Action of 31 July 1793

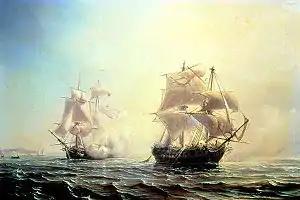
"Combat between the frigate 'L'Embuscade' and the 'Boston' in the Port of New York in 1793", Baron Jean Antoine Theodore Gudin, Palace of Versailles

The action of 31 July 1793 was an inconclusive engagement between a Royal Navy frigate and French Navy frigate off the New Jersey coastline in the first year of the War of the First Coalition. The British captain, George Courtenay of HMS "Boston", had arrived off New York City on 28 May and deliberately disguised his ship as a French vessel, fooling a French officer into coming aboard and making him a prisoner of war. Courtenay then sent a message into New York, where he knew a French frigate lay at anchor, challenging the French captain to battle within the next three days. The challenge was accepted and widely disseminated throughout the city, so that when Captain Jean-Baptiste-François Bompart of "Embuscade" sailed out to meet Courtenay on the morning of 31 July, the shore was crowded with thousands of sightseers.